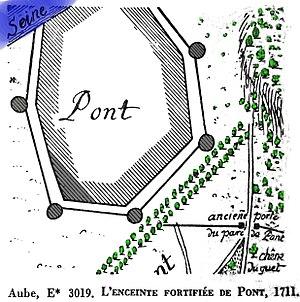
issu des collections des archives de l'Aube.
Pont-sur-Seine est une commune française située dans le département de l'Aube en région Grand Est. Elle est limitrophe et équidistante à Nogent-sur-Seine et Romilly-sur-Seine. La commune fait partie de la communauté de communes du Nogentais.